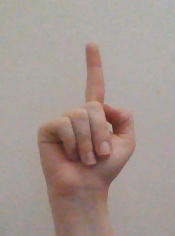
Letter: bb